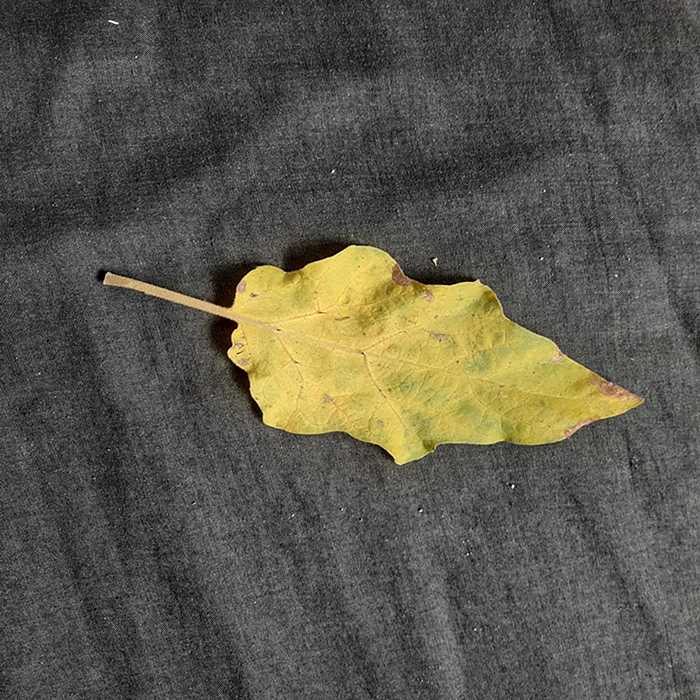
Plant: Eggplant
Label: Eggplant verticillium wilt